Cora Goffin

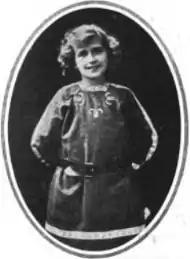
Cora Goffin as Alice in 'Alice in Wonderland', from a 1914 publication.

Cora Goffin was an actress on the London stage from her teens, where she often played children, including boys. She played Little Lord Fauntleroy, Colin in "Mother Goose", a principal boy in "Jack and the Beanstalk", and Alice in "Alice in Wonderland" (1913), sometimes billed as "Little Cora Goffin." "Cora cannot have been more than twelve years old, but she spoke the lines of her long part with the assurance of an old hand, danced on her toes like a little prima ballerina, and took her encores with the enviable enjoyment of unspoilt childhood," commented a reviewer in "The Guardian". She toured with the Juvenile Shakespeare Company, and starred in a touring production of "Sweet Lavender".